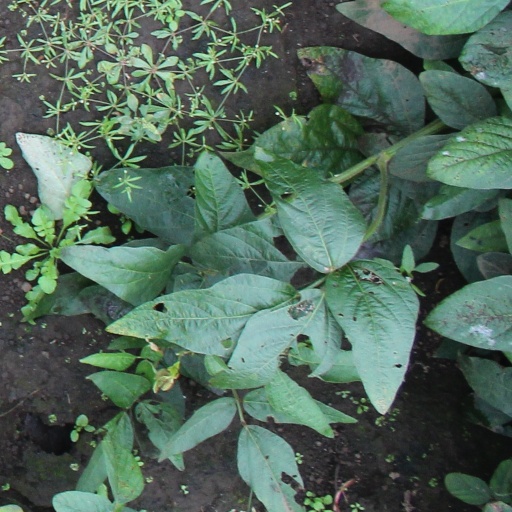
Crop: soybean